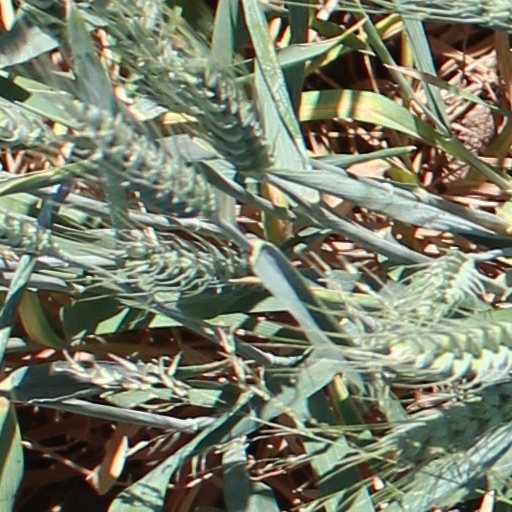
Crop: wheat